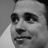
Emotion: happy